Alexander Schleicher GmbH & Co

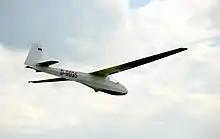
Schleicher K 8 D-9035

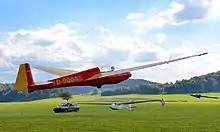
ASK 13 being winch launched

The first notable post-war designs were made by Rudolf Kaiser and include: